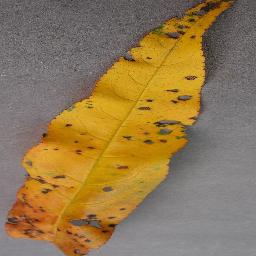
Label: Peach___Bacterial_spot